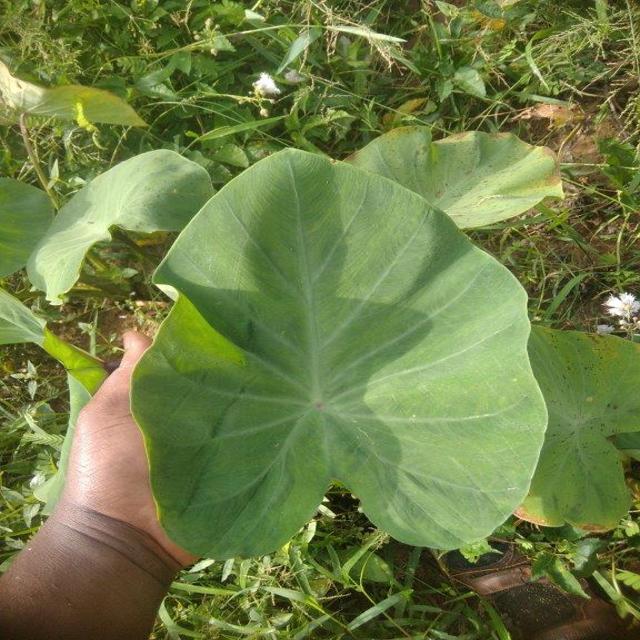
Label: Healthy